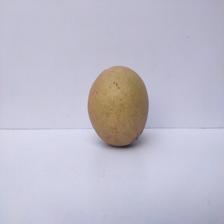
Size: Large